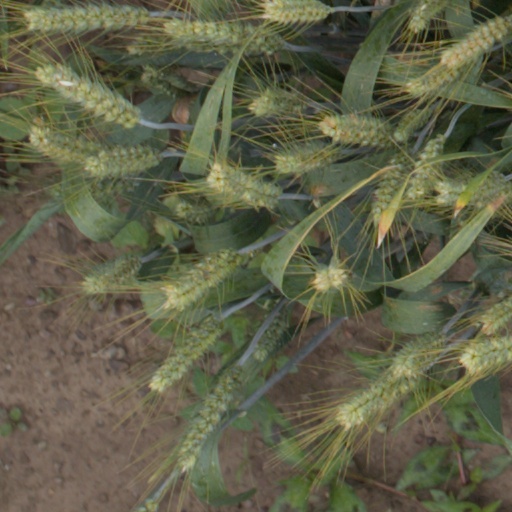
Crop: wheat